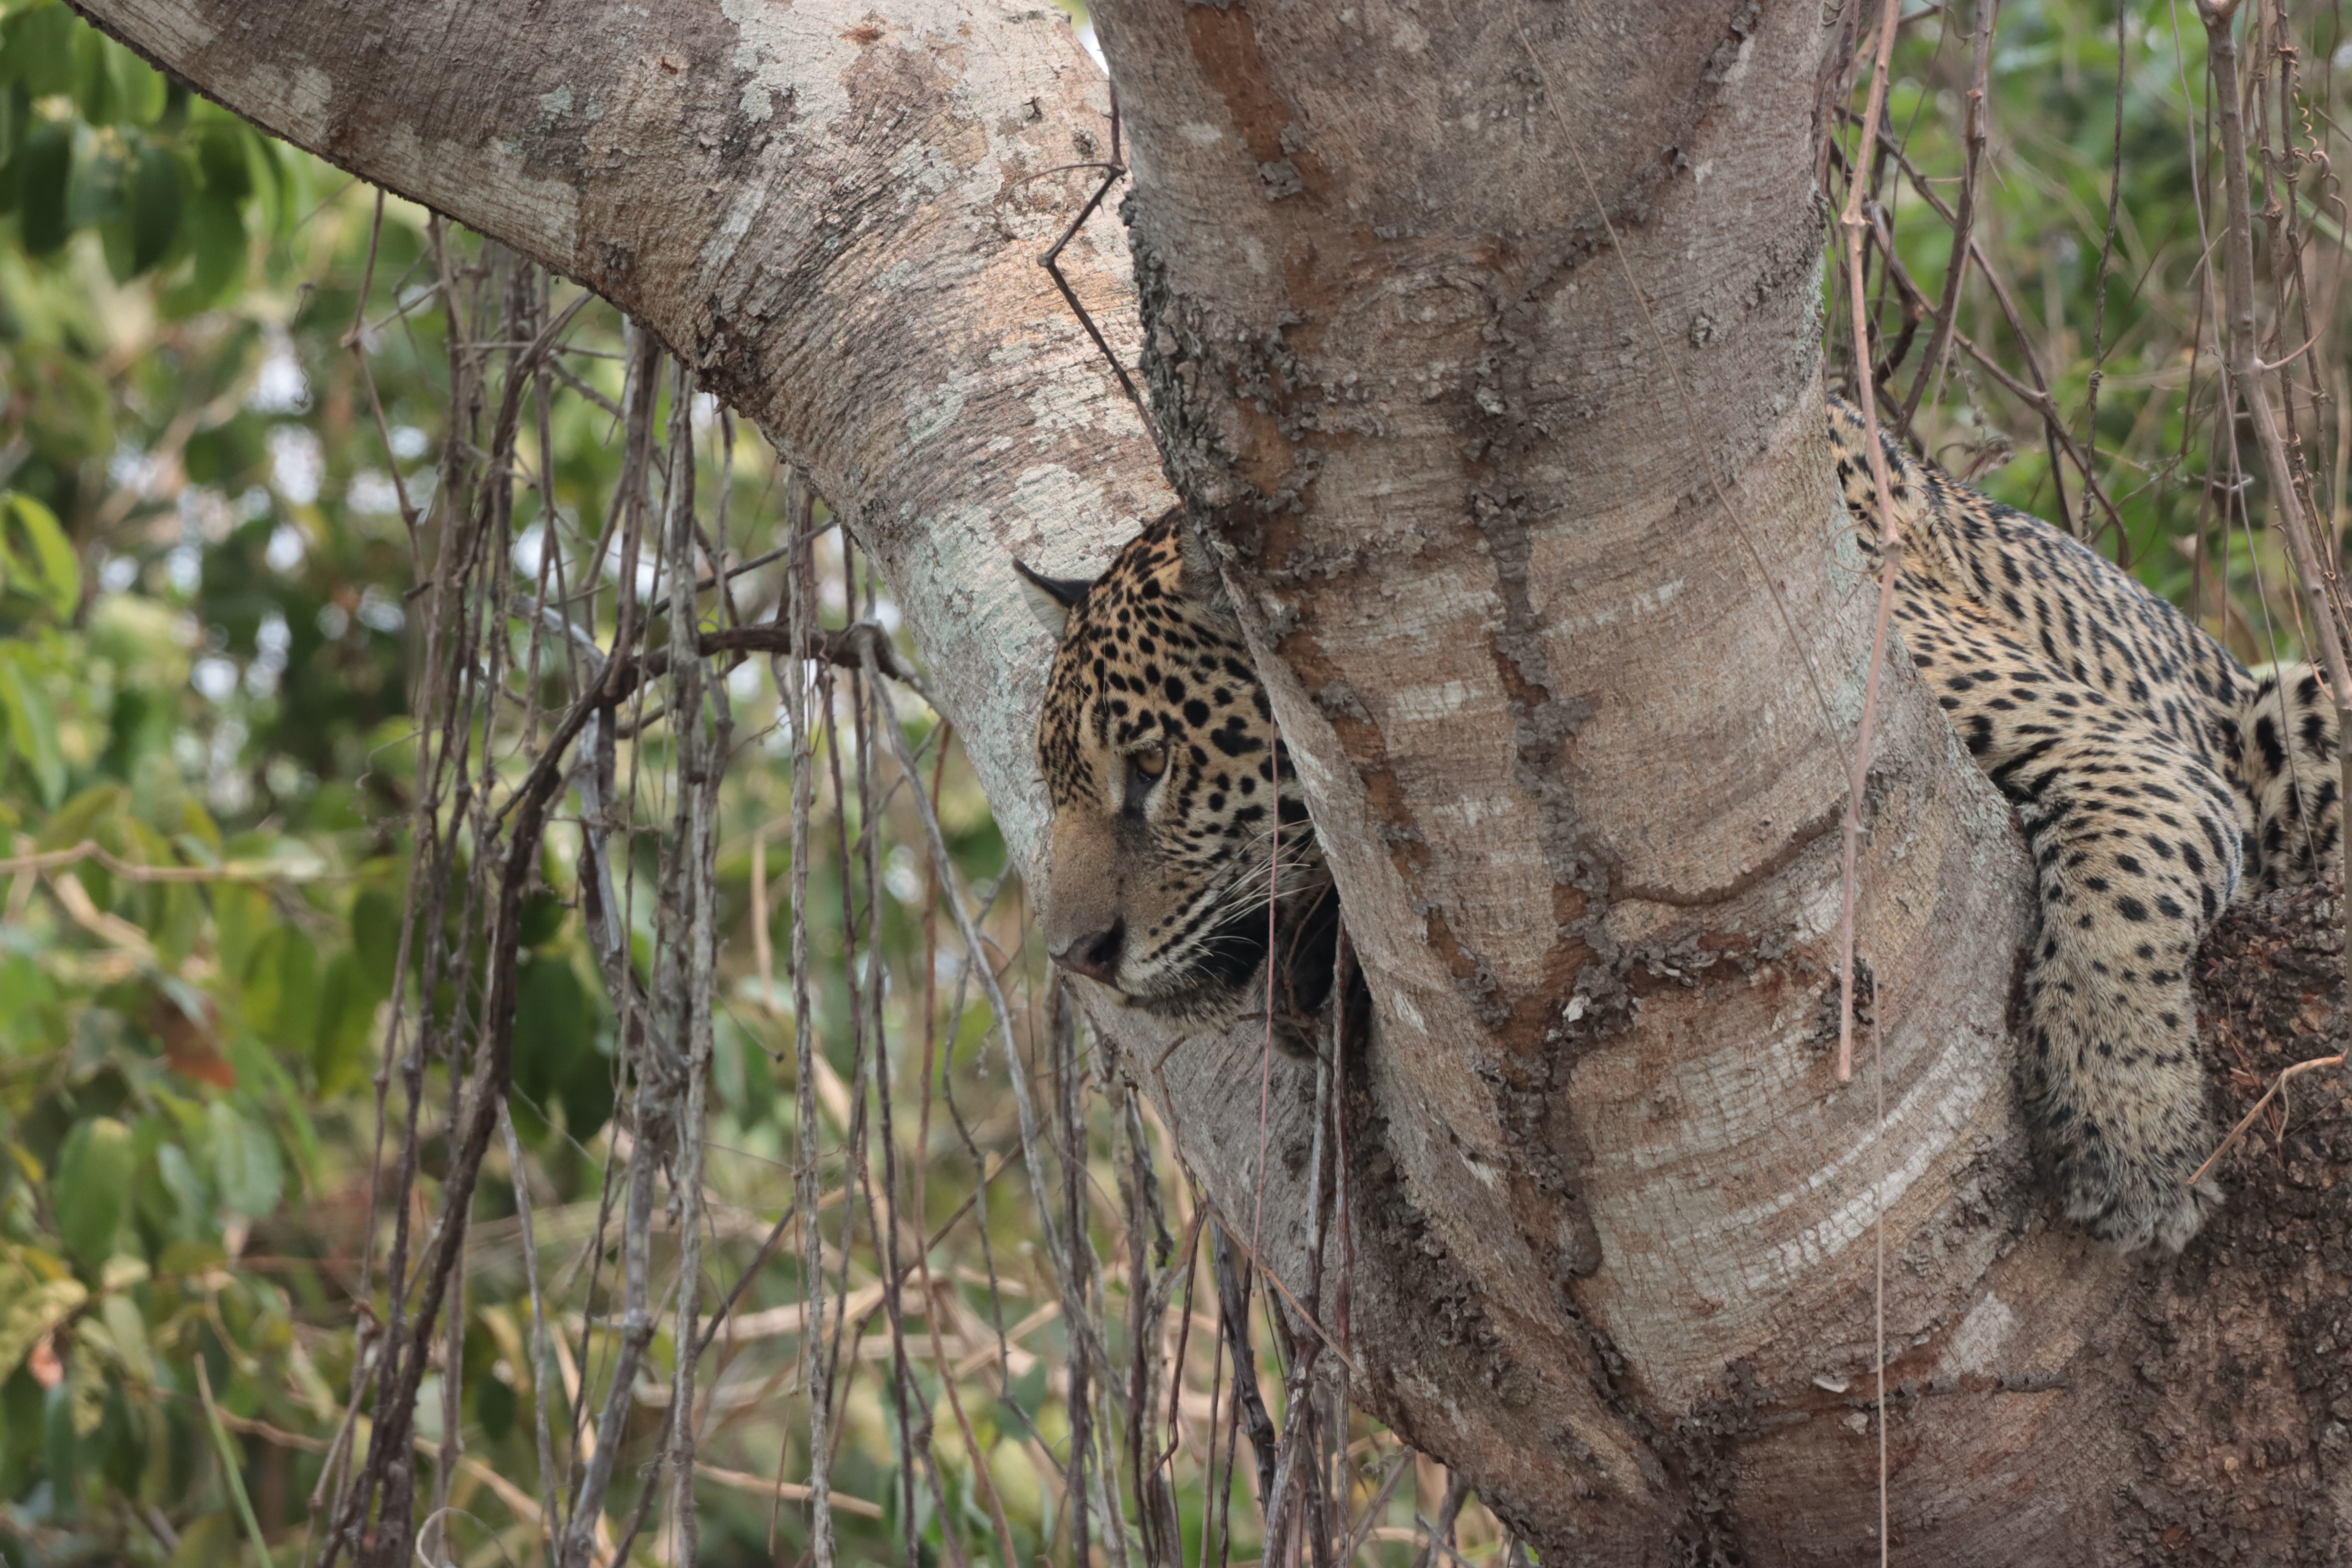
Jaguar: Medrosa